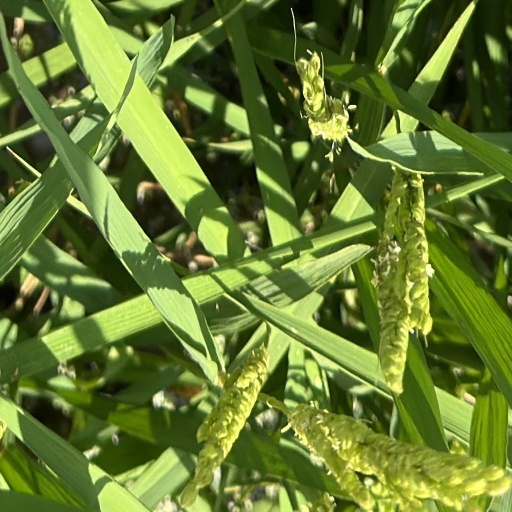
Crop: rice